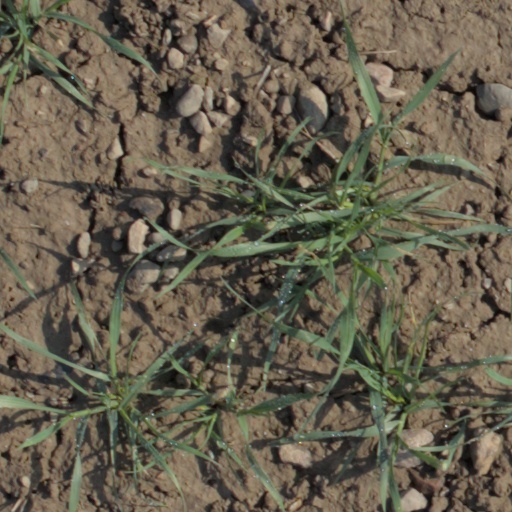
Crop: wheat